Motor City Machine Guns

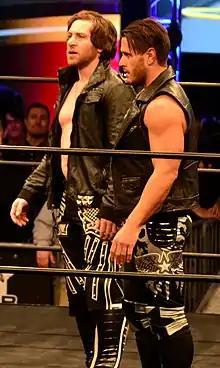
Chris Sabin (left) and Alex Shelley (right) in February 2016

The Motor City Machine Guns are an American professional wrestling tag team consisting of Alex Shelley and Chris Sabin. They are signed to WWE, where they perform on the SmackDown brand. They are best known for their tenure in Total Nonstop Action Wrestling (TNA). The team name is a play on "Motor City", a nickname for the two's hometown of Detroit.